Kerala backwaters

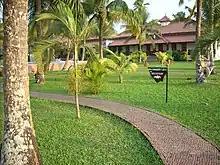
Resort at Kumarakom

Ashtamudi lake, which was a sleepy destination for years, has been transformed into a busy tourist destination with plush resorts around the Lake and the backwaters.